Isabella Fabbrica

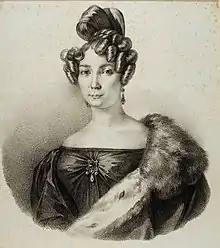
Isabella Fabbrica c. 1830

Isabella Fabbrica (Milan, c. 1802 – Turin, c. 1860) was an Italian operatic contralto.